European Figure Skating Championships cumulative medal count

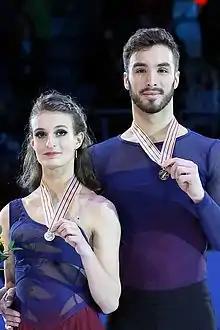
With five gold medals and six medals total, Gabriella Papadakis and Guillaume Cizeron are the most successful ice dance team at the European Championships in the 21st century.

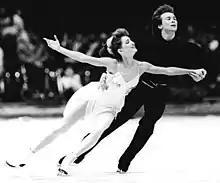
Marina Klimova and Sergei Ponomarenko shares the record for the most total medals (eight).

One skater won three gold medals, one silver medal and three bronze medals in the pairs event, but with different partners: